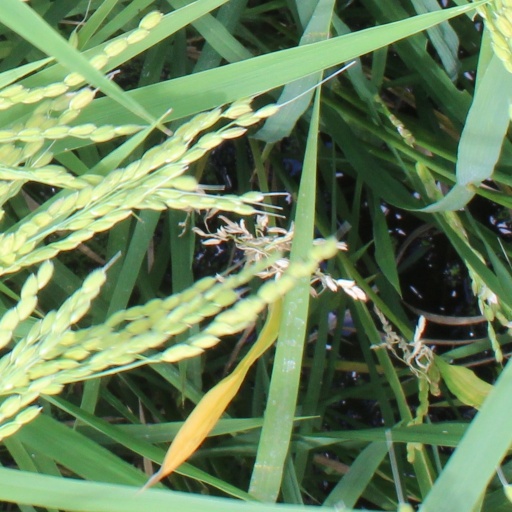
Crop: rice